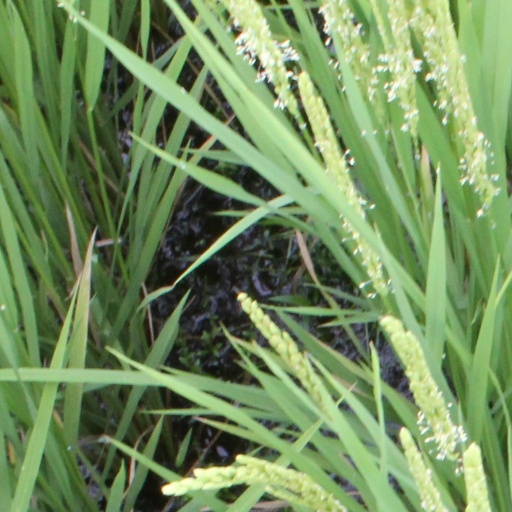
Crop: rice